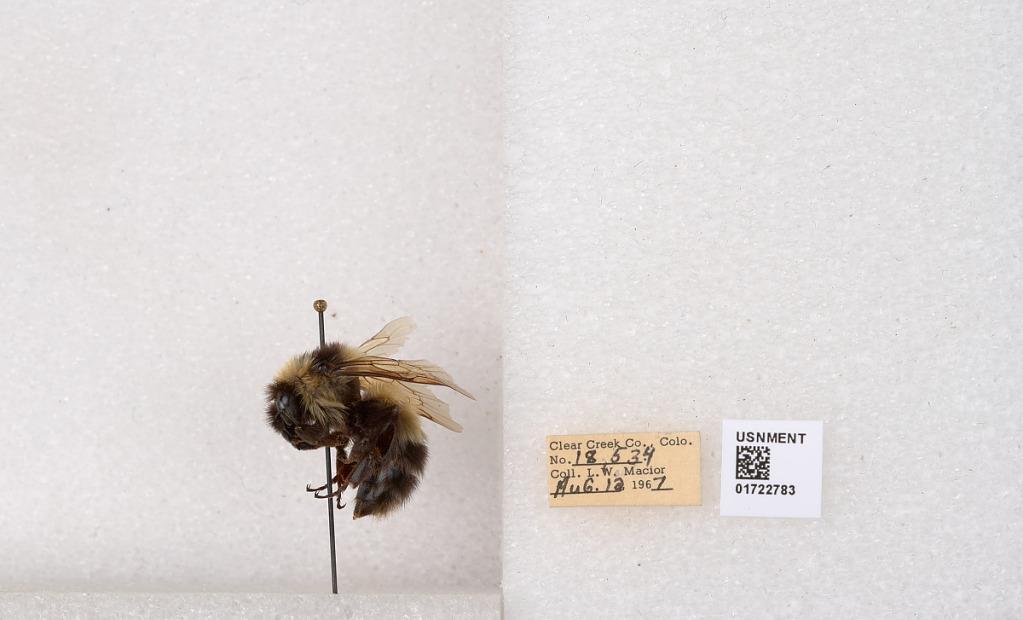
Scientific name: Bombus kirbyellus
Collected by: L. Macior
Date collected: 1967-8-12
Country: United States
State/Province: Colorado
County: Clear Creek
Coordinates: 39.6891, -105.644